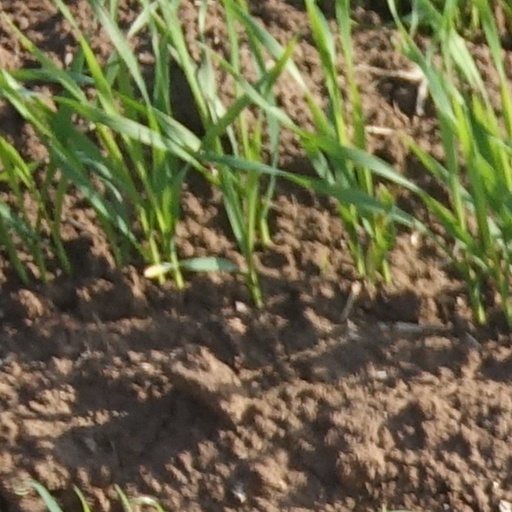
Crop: wheat